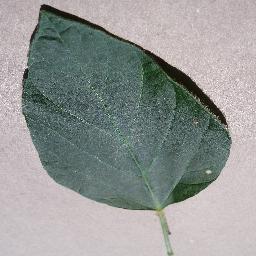
Label: Soybean___healthy